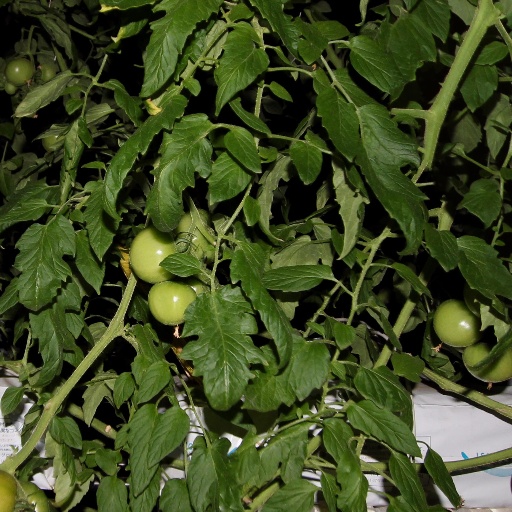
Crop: tomato